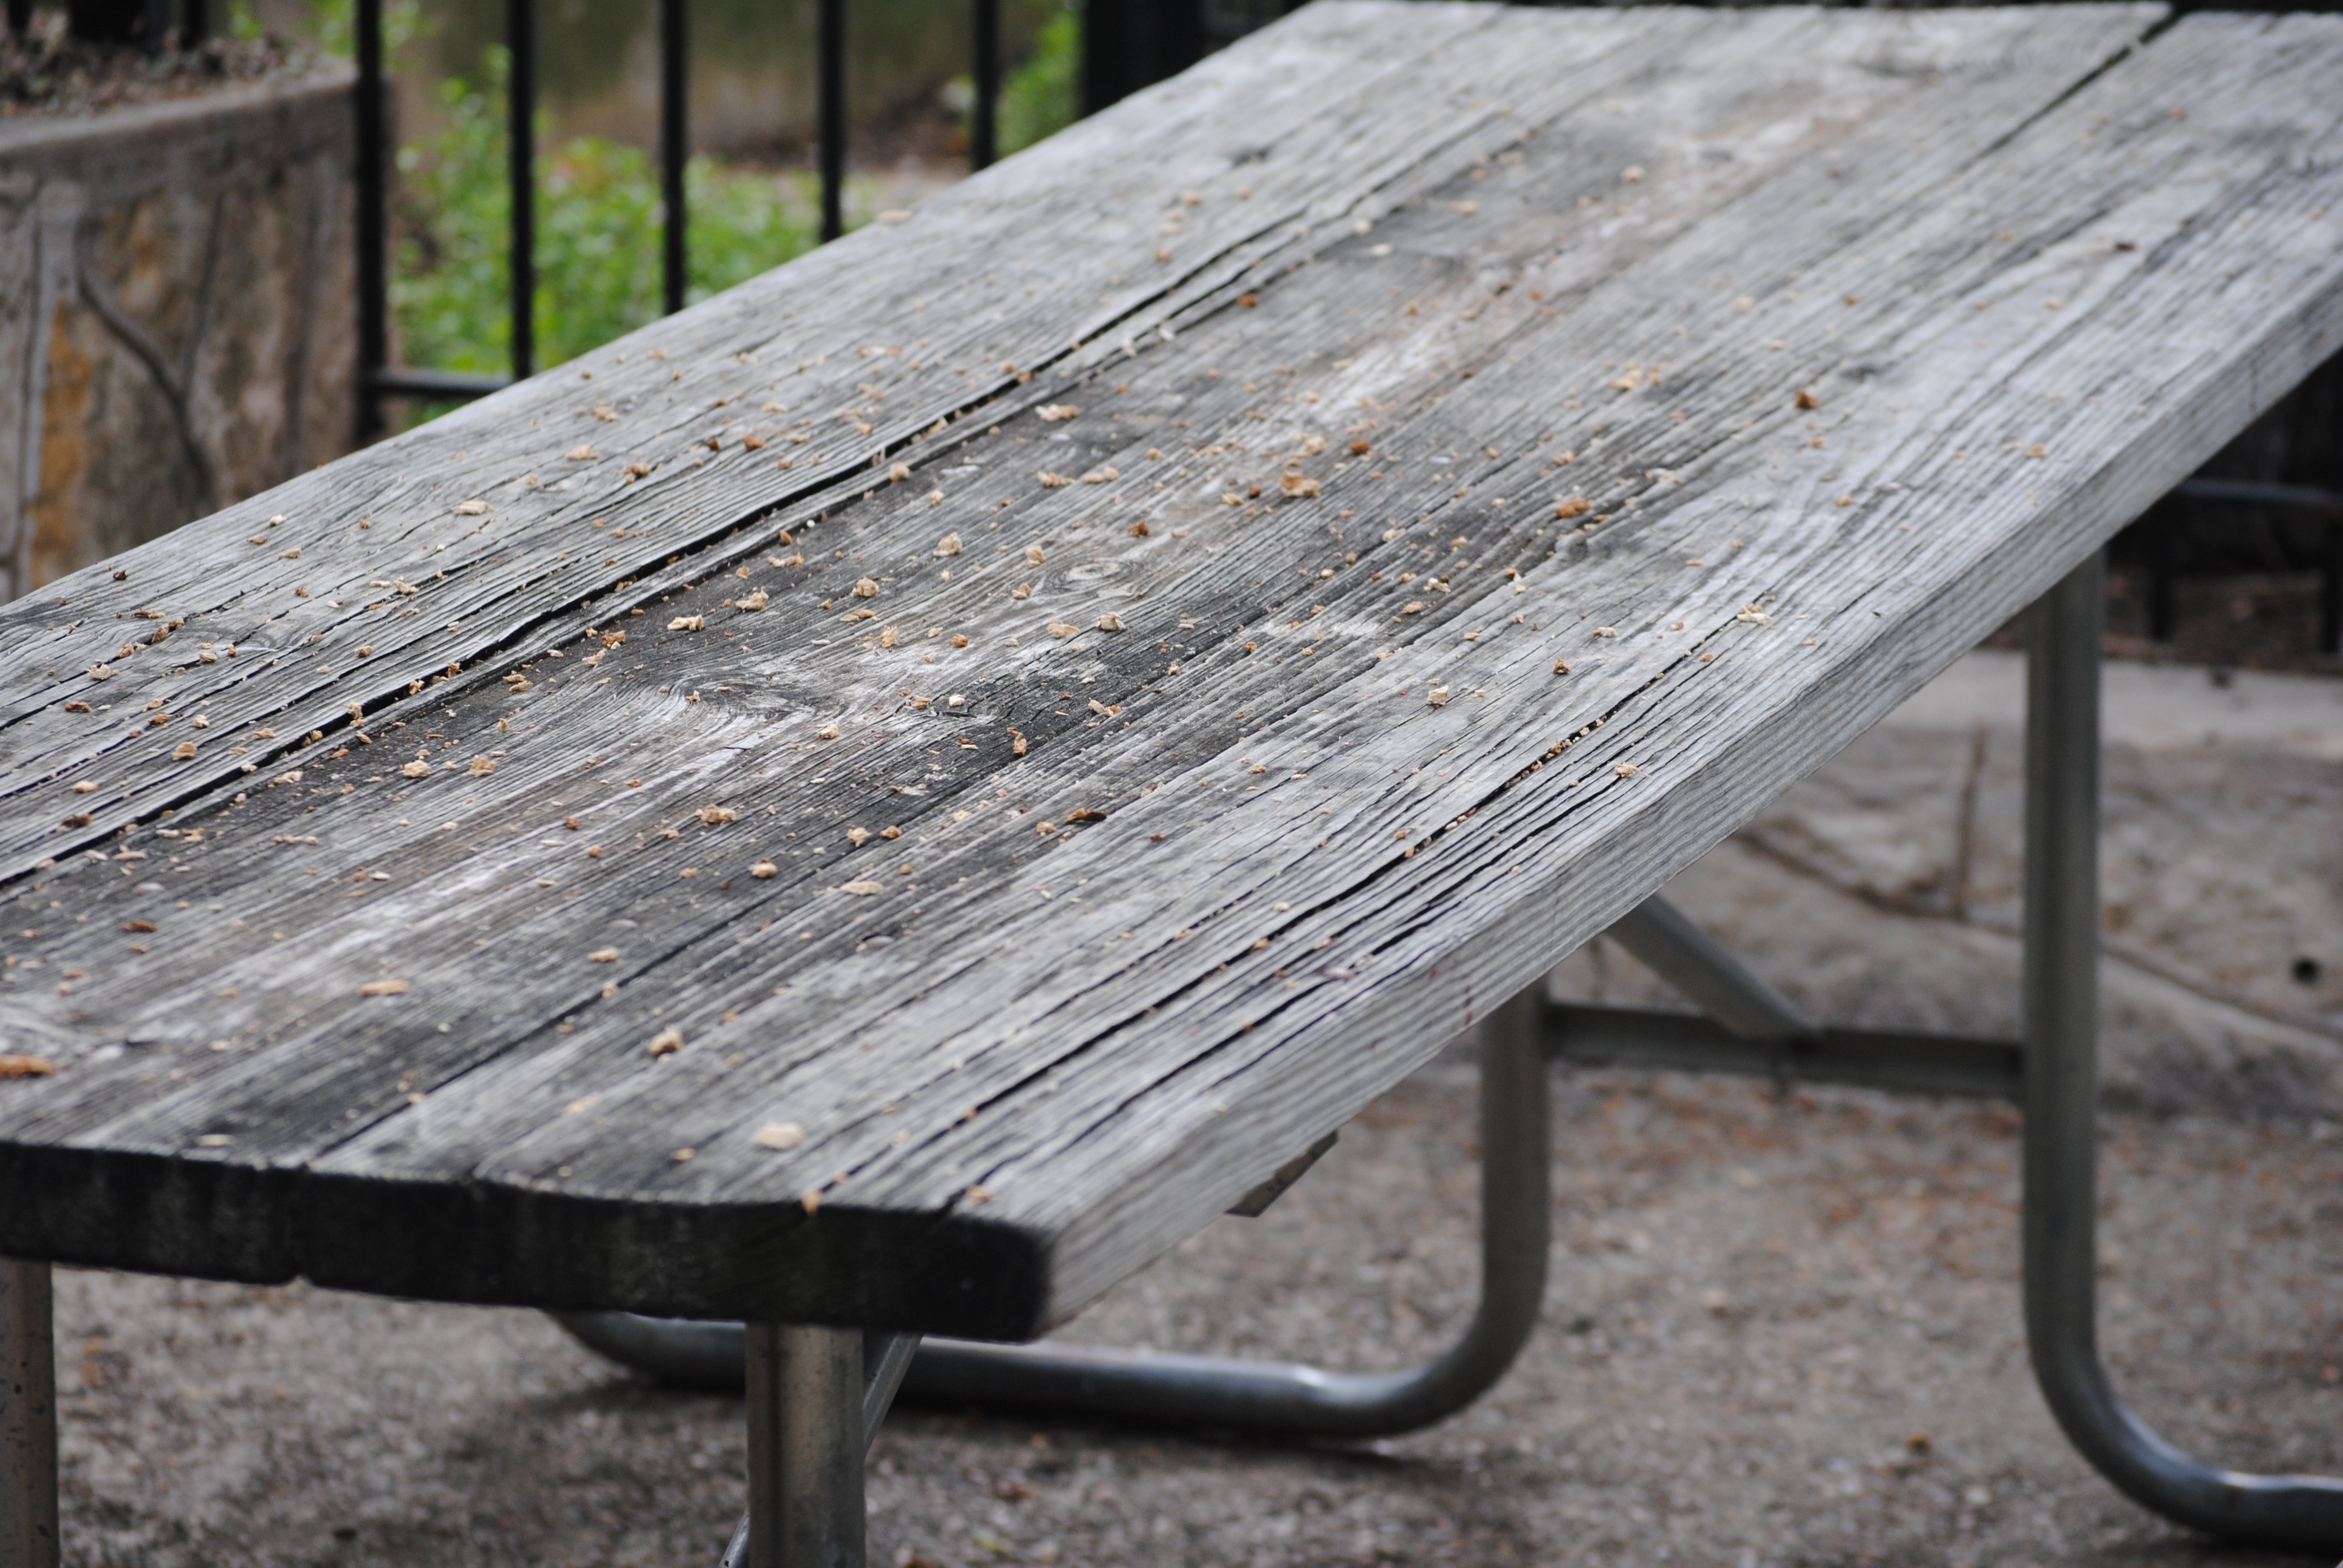
table, landscape, tree, nature, forest, grass, outdoor, mountain, wood, bench, sunlight, seat, view, old, rustic, summer, vacation, travel, environment, rural, green, relax, tranquil, autumn, park, scenery, brown, empty, rest, furniture, garden, leisure, season, picnic, place, wooden, scene, nobody